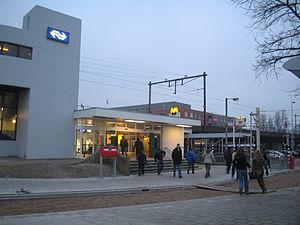
La gare de Rotterdam-Alexander est une gare ferroviaire dans le centre de l'arrondissement Prins Alexander dans la commune néerlandaise de Rotterdam.